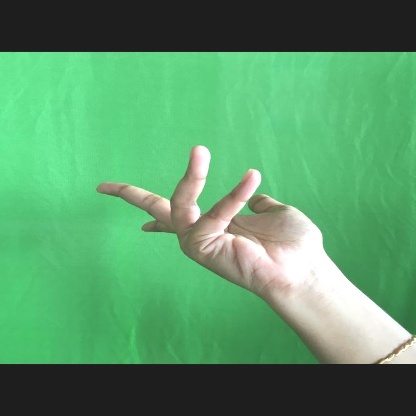
Mudra: Alapadmam